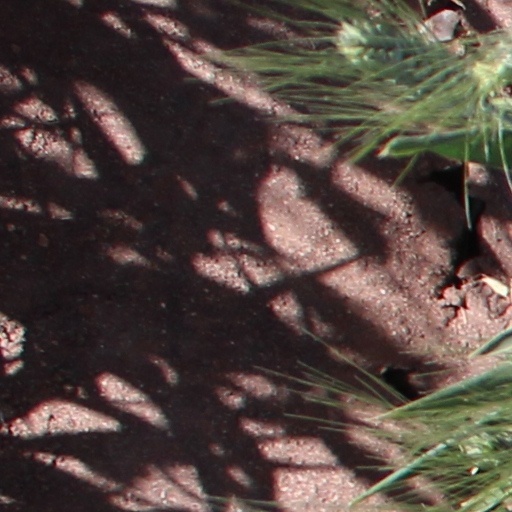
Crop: wheat